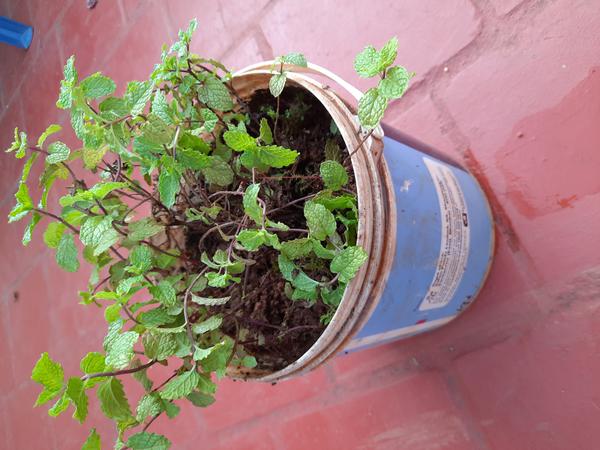
Plant: Mint